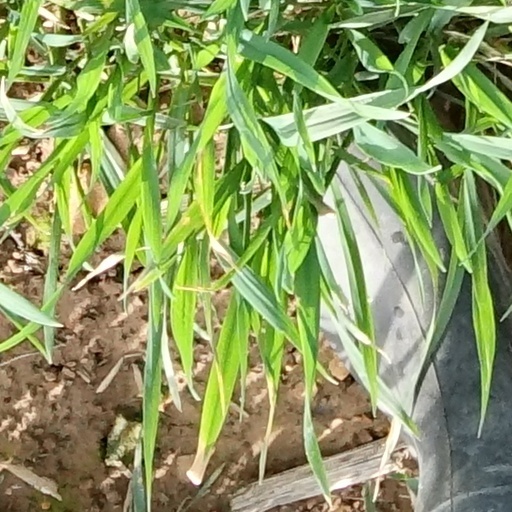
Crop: wheat